Mary E. Fish

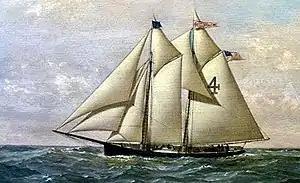
Pilot Boat "David Carll".

On May 8, 1885, the New Jersey pilot boat "Mary A. Fish", No. 4, was run down and sank by the schooner "Frank Harrington" 40 miles southwest of Barnegat Light. The four pilots and crew were able to escape from the sinking vessel. The Brooklyn pilots were Frank Nelson, Robert Sylvester, William Maxwell, and Jeremiah Reardon. The crew were transferred from the schooner to the pilot boat "Mary and Catherine" and then to the steamship "Saxon", which brought them back to the city. She was worth $15,000 and had some insurance. On September 9, 1885, the pilot owners filed a suit for damages with the US District court against the schooner "Frank Harrington". The claim was for $14,000 in damages for the boat and $2,000 for the loss of property on the boat.